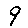
Label: 9